Campaigns of Nader Shah

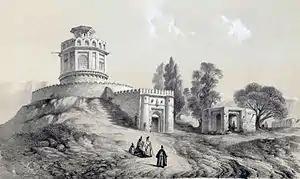
An Eugène Flandin's impression of a gunpowder depot near old Tehran (eighteenth century).

Revolts swept through the province during the 1720s as a direct consequence of the Afghan revolt in the eastern provinces of the empire which eventually led to an invasion led by the Hotaki leader Mahmud Hotaki. In a pitched battle Mahmud inflicted a humiliating defeat on the Imperial forces sent from Isfehan in the battle of Gulnabad, after which he marched on the capital itself where he captured Isfehan after a terrible siege.